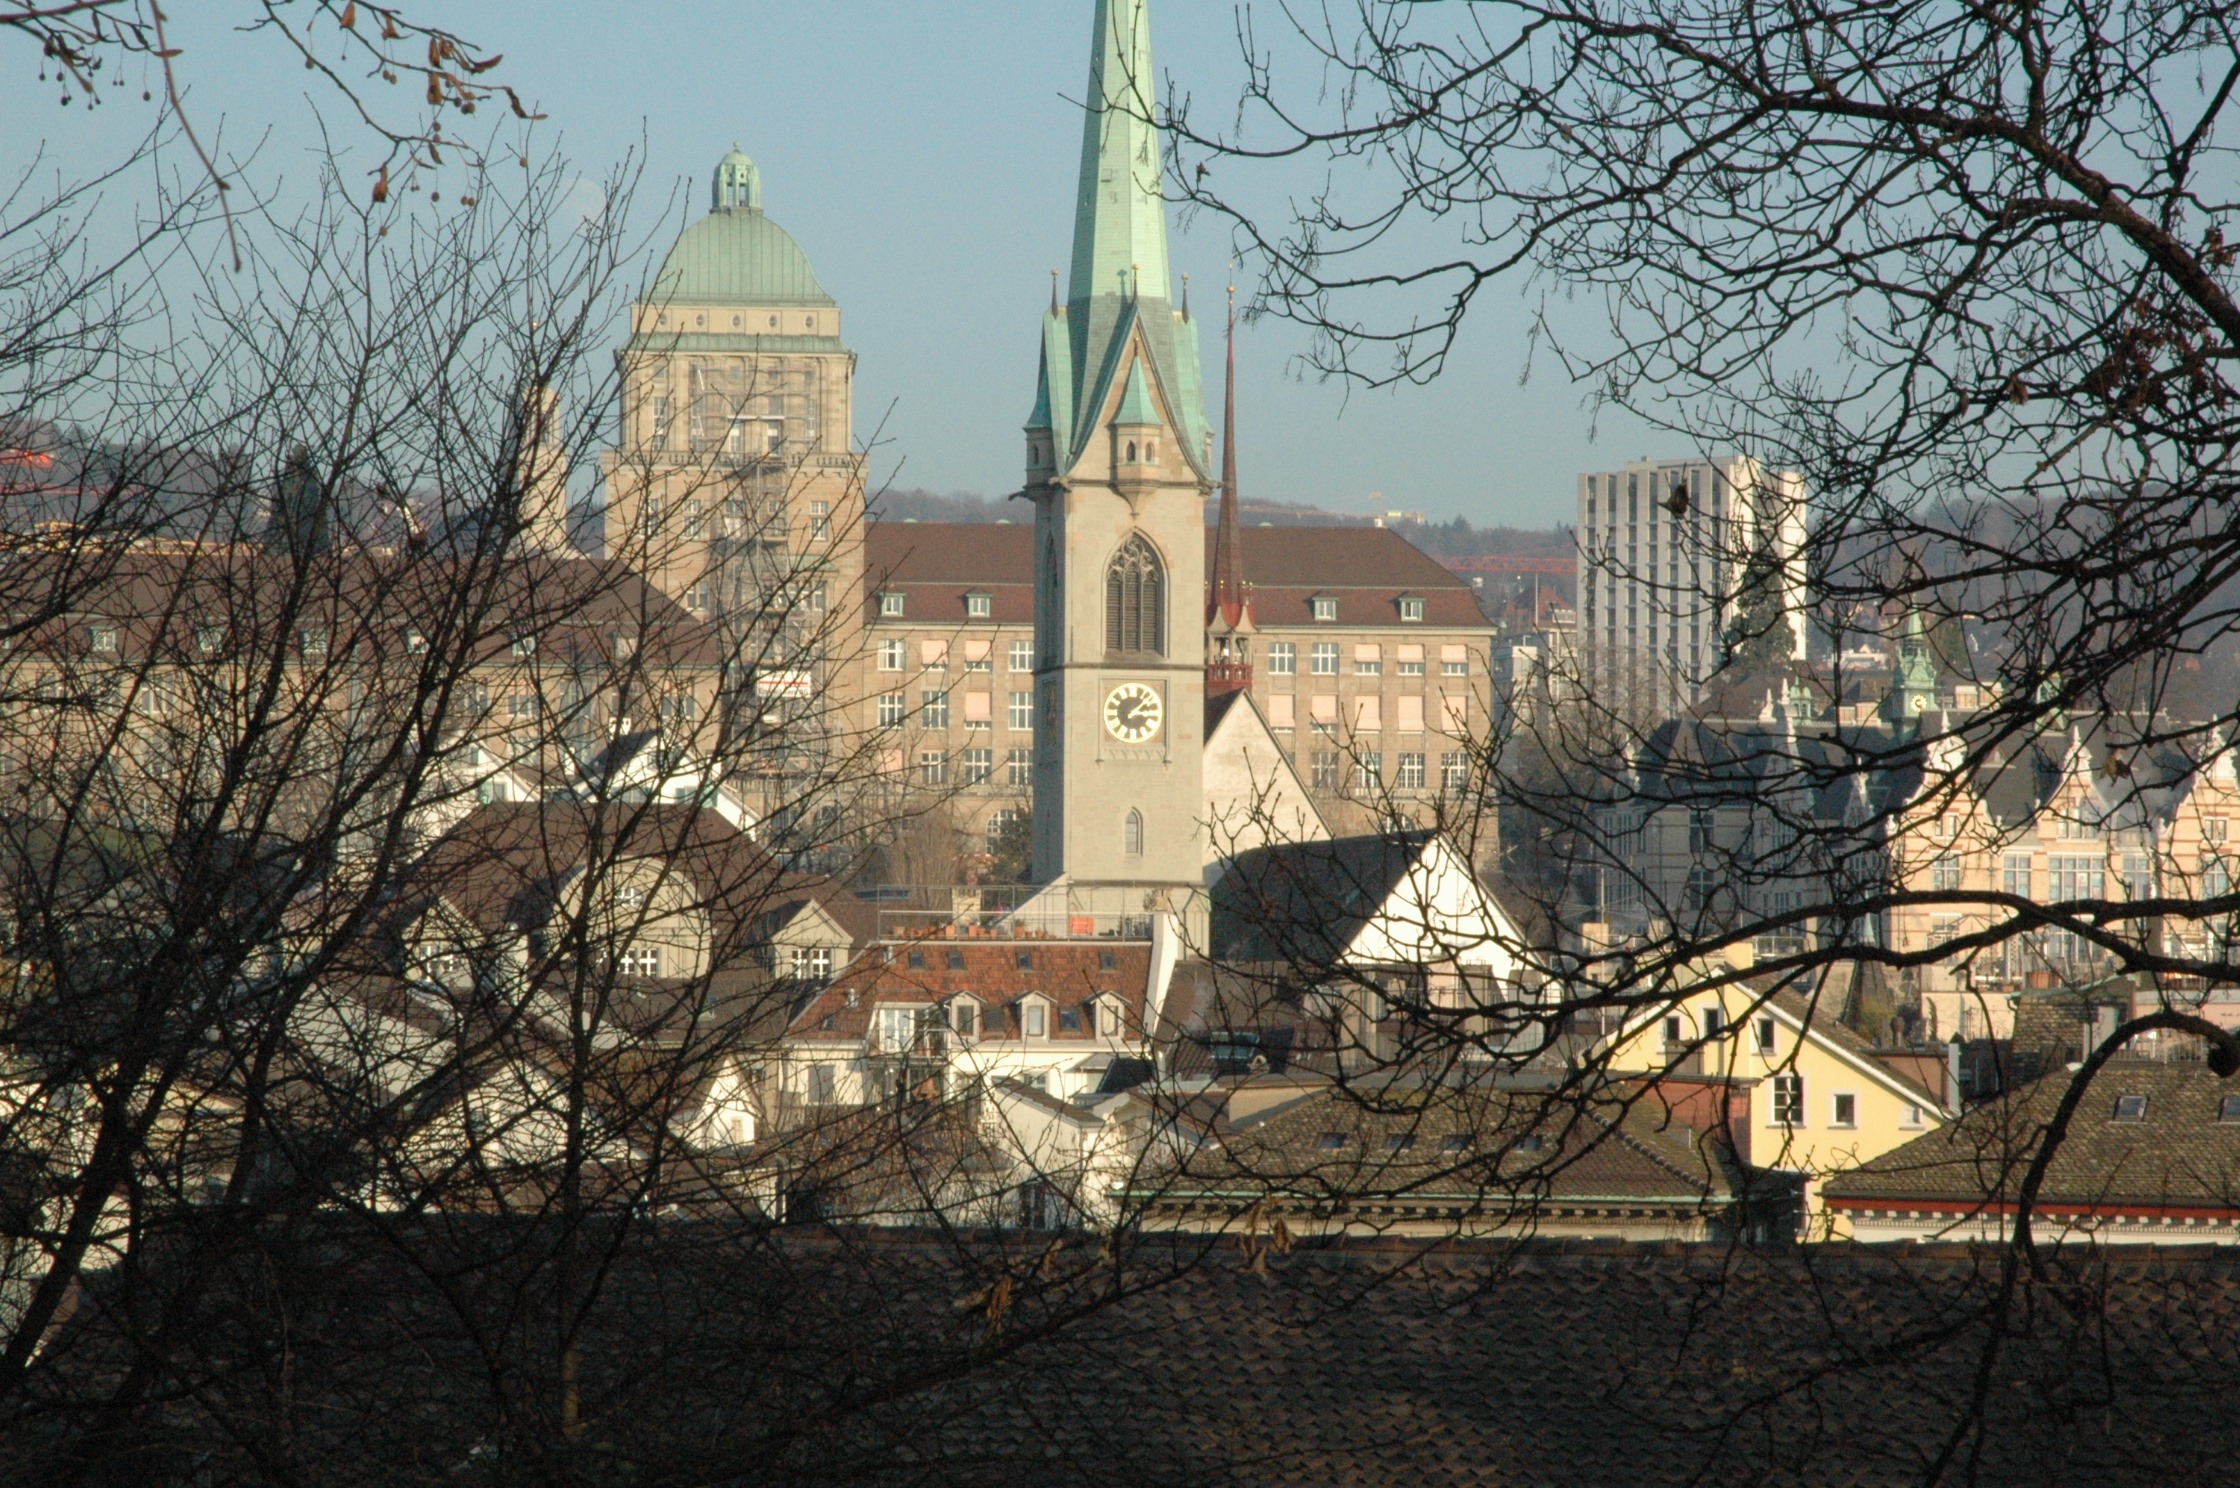
tree, snow, winter, flower, town, building, city, cityscape, church, cathedral, season, place of worship, zurich, uni, urban area, from the lindenhof